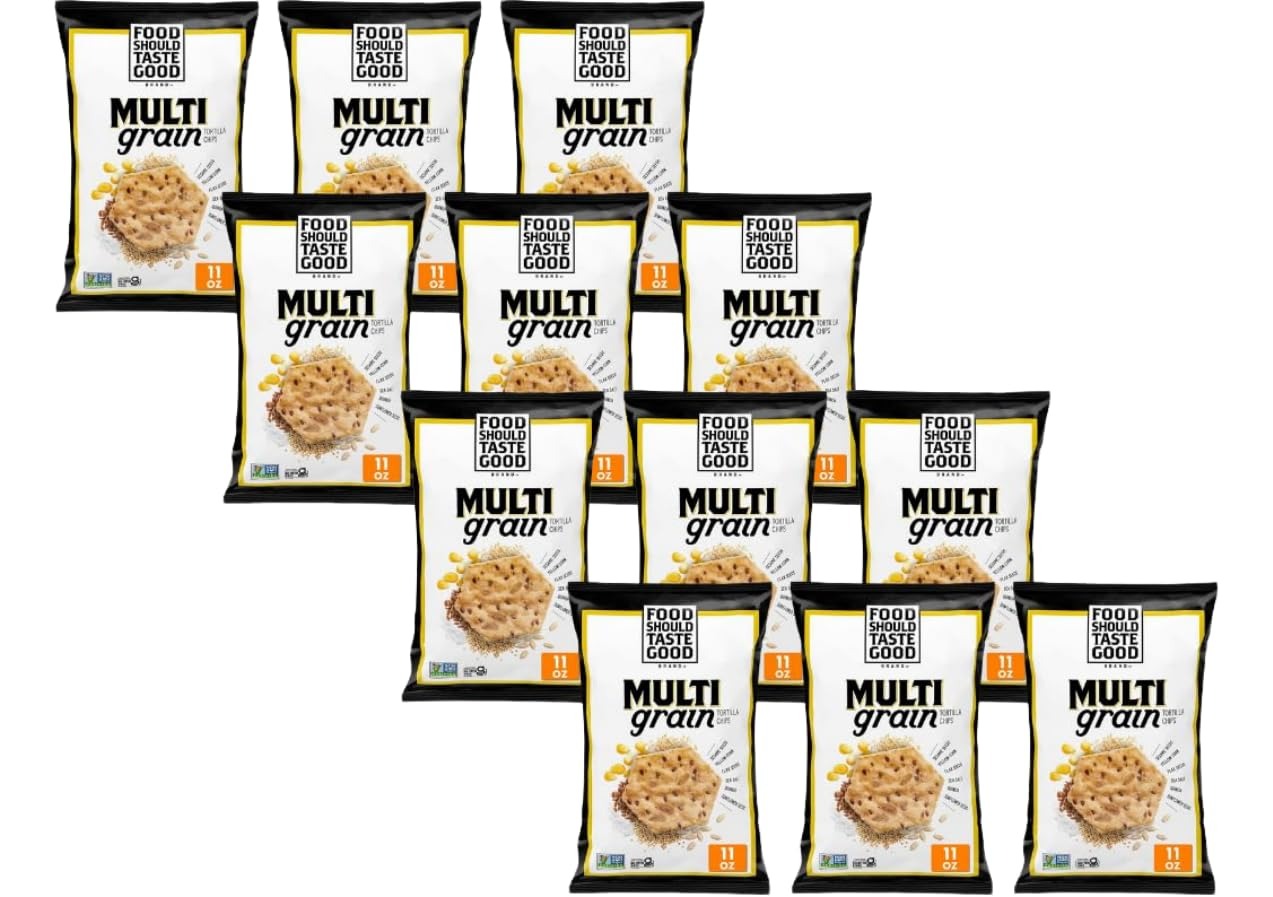
Item Name: Food Should Taste Good Multigrain Tortilla Chips, 11 Oz (Pack of 12)
Bullet Point 1: TORTILLA CHIPS: Flax, sunflower and sesame seeds add to the distinctively nutty flavor, making this chip a wholesome, perfect snack to be enjoyed on its own or dipped into your favorite hummus
Bullet Point 2: PANTRY FAVORITE: A pantry staple that's delicious alone or with your favorite hummus or dips; The ultimate healthy snacking chips
Bullet Point 3: HEALTHY INGREDIENTS: Made from high quality ingredients are gluten-free, kosher, vegan, and Non-GMO; Cholesterol free and low sodium
Bullet Point 4: ENDLESS OPTIONS: Try all corn chip flavors: Multigrain, Blue Corn, Sweet Potato, and Black Bean
Product Description: Food Should Taste Good Tortilla Chips are the ultimate snacking chip. So tasty you can enjoy them alone but so good with a fresh dip to create a chip that’s loaded with irresistible flavor and a delightful crunch. With a name that speaks for itself, Food Should Taste Good chips are made from high quality ingredients. You don't have to make a trade-off between tastes good and good for you. Our chips are crafted using real ingredients you can actually pronounce, delivering your taste buds a wonderful crunch with flavors you'll love. Beyond their award winning taste, these Multigrain Tortilla Chips are certified gluten free, kosher, and Non-GMO. Contains one 11 oz bag.
Value: 132.0
Unit: Ounce

Price: 75.39